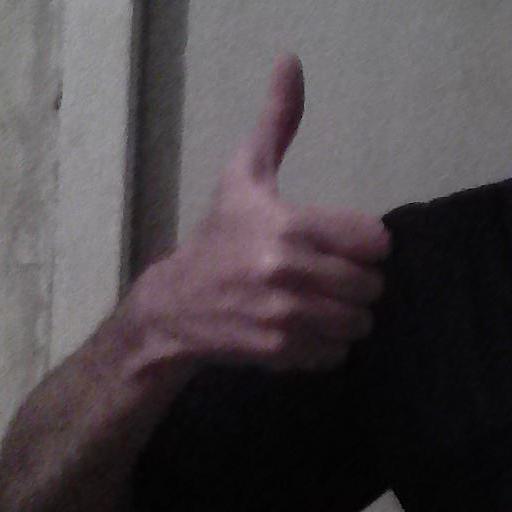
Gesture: like